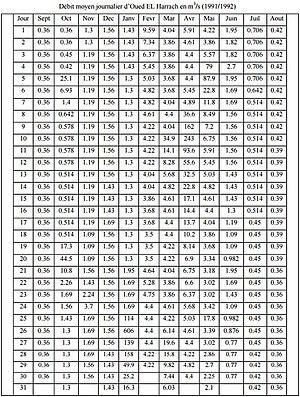
Débit journalier de Oued El Harrach